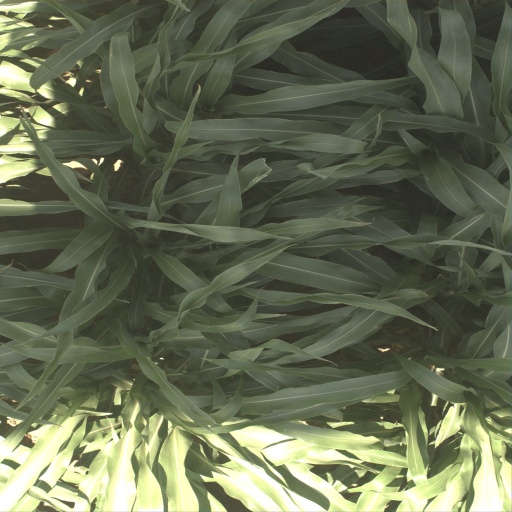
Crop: sorghum